Prunus scoparia

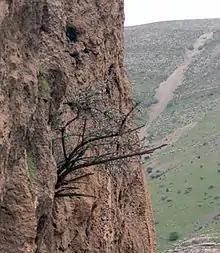
in the Gilazard Valley

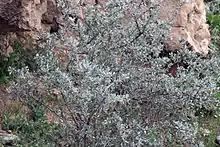
in the Gilazard Valley

Its seeds are consumed by rural Iranians as a cheap source of high-quality protein. Its leaves are the primary food of the larvae of moths. In recent scholarship, it is sometimes referenced as Persian gum after the model of gum arabic, although this name is also used for the commercially unimportant and for the resin of the unrelated .